River Taw

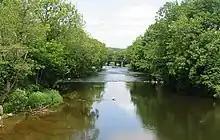

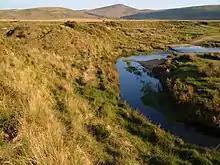

The River Taw in England rises at Taw Head, a spring on the central northern flanks of Dartmoor, crosses North Devon and at the town of Barnstaple, formerly a significant port, empties into Barnstaple Bay in the Bristol Channel, having formed a large estuary of wide meanders which at its western end is the estuary of the River Torridge.